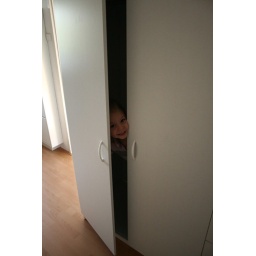
Megan hiding in the cabinets in the laundry room. That's the door to the 4th bedroom in the top left side of the picture.